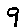
Label: 9